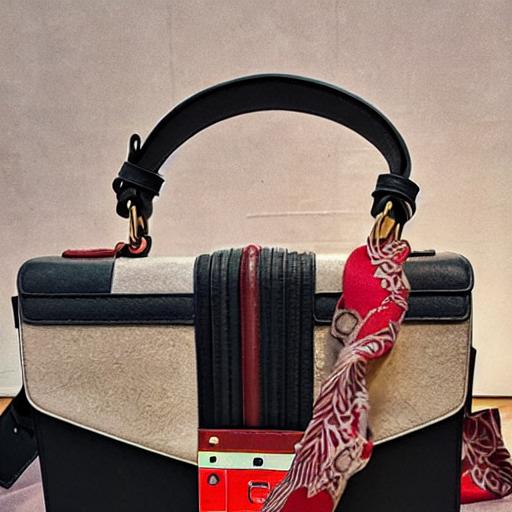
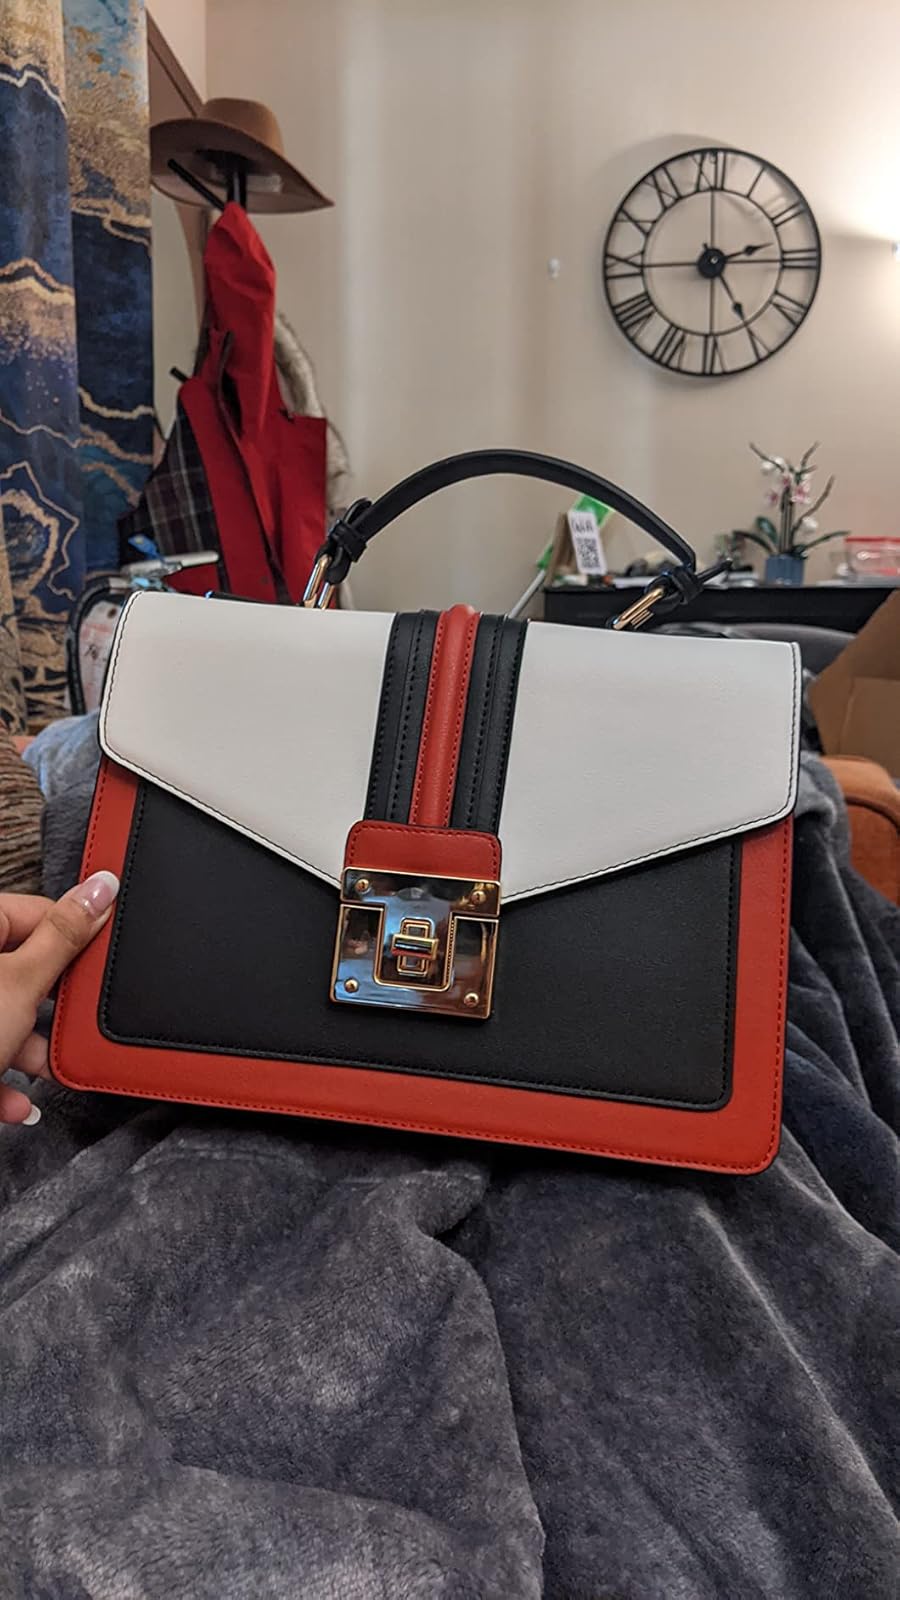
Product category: accessories_handbag
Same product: no